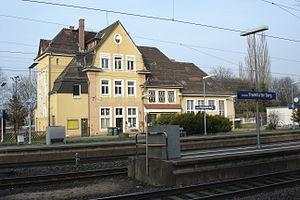
La ligne S6 fait partie du réseau de la S-Bahn Rhin-Main. Il relit Friedberg à la gare du midi de Francfort dans le centreville de Francfort.